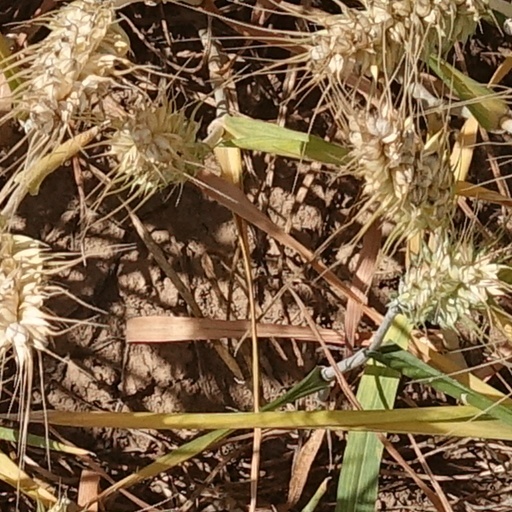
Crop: wheat